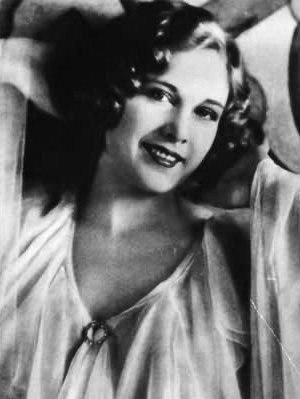
Esther Ralston est une actrice américaine, née à Bar Harbor le 17 septembre 1902; décédée à Ventura le 14 janvier 1994.